Friars Carse

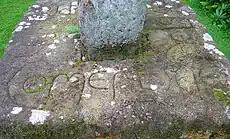
Inscriptions on the cross's new base stone.

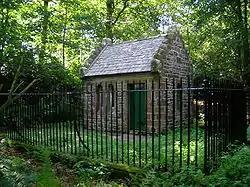
The 'Hermitage' at Friar's Carse

It is recorded that the lands of Carse were given by Affrica, a daughter of Edgar, to Melrose Abbey in around 1215. Edgar was a son of Dunevald and grandson of Dunegal of Stranith. Edgar had possessed the lands under William the Lion. A Monastic grange of the Cistercian monks may have existed nearby as indicated by the name 'Grange Mill'. Abbot Andrew feued out the abbey's lands in 1536, granting the £4 lands of "Freirkers" and its Grange Mill, together with the restricted multures of the £36 lands of Dalgonar, and other lands to John Kirkpatrick of Ellisland. In 1565 the property was held by Thomas Kirkpatrick and his wife Janet Gordon.